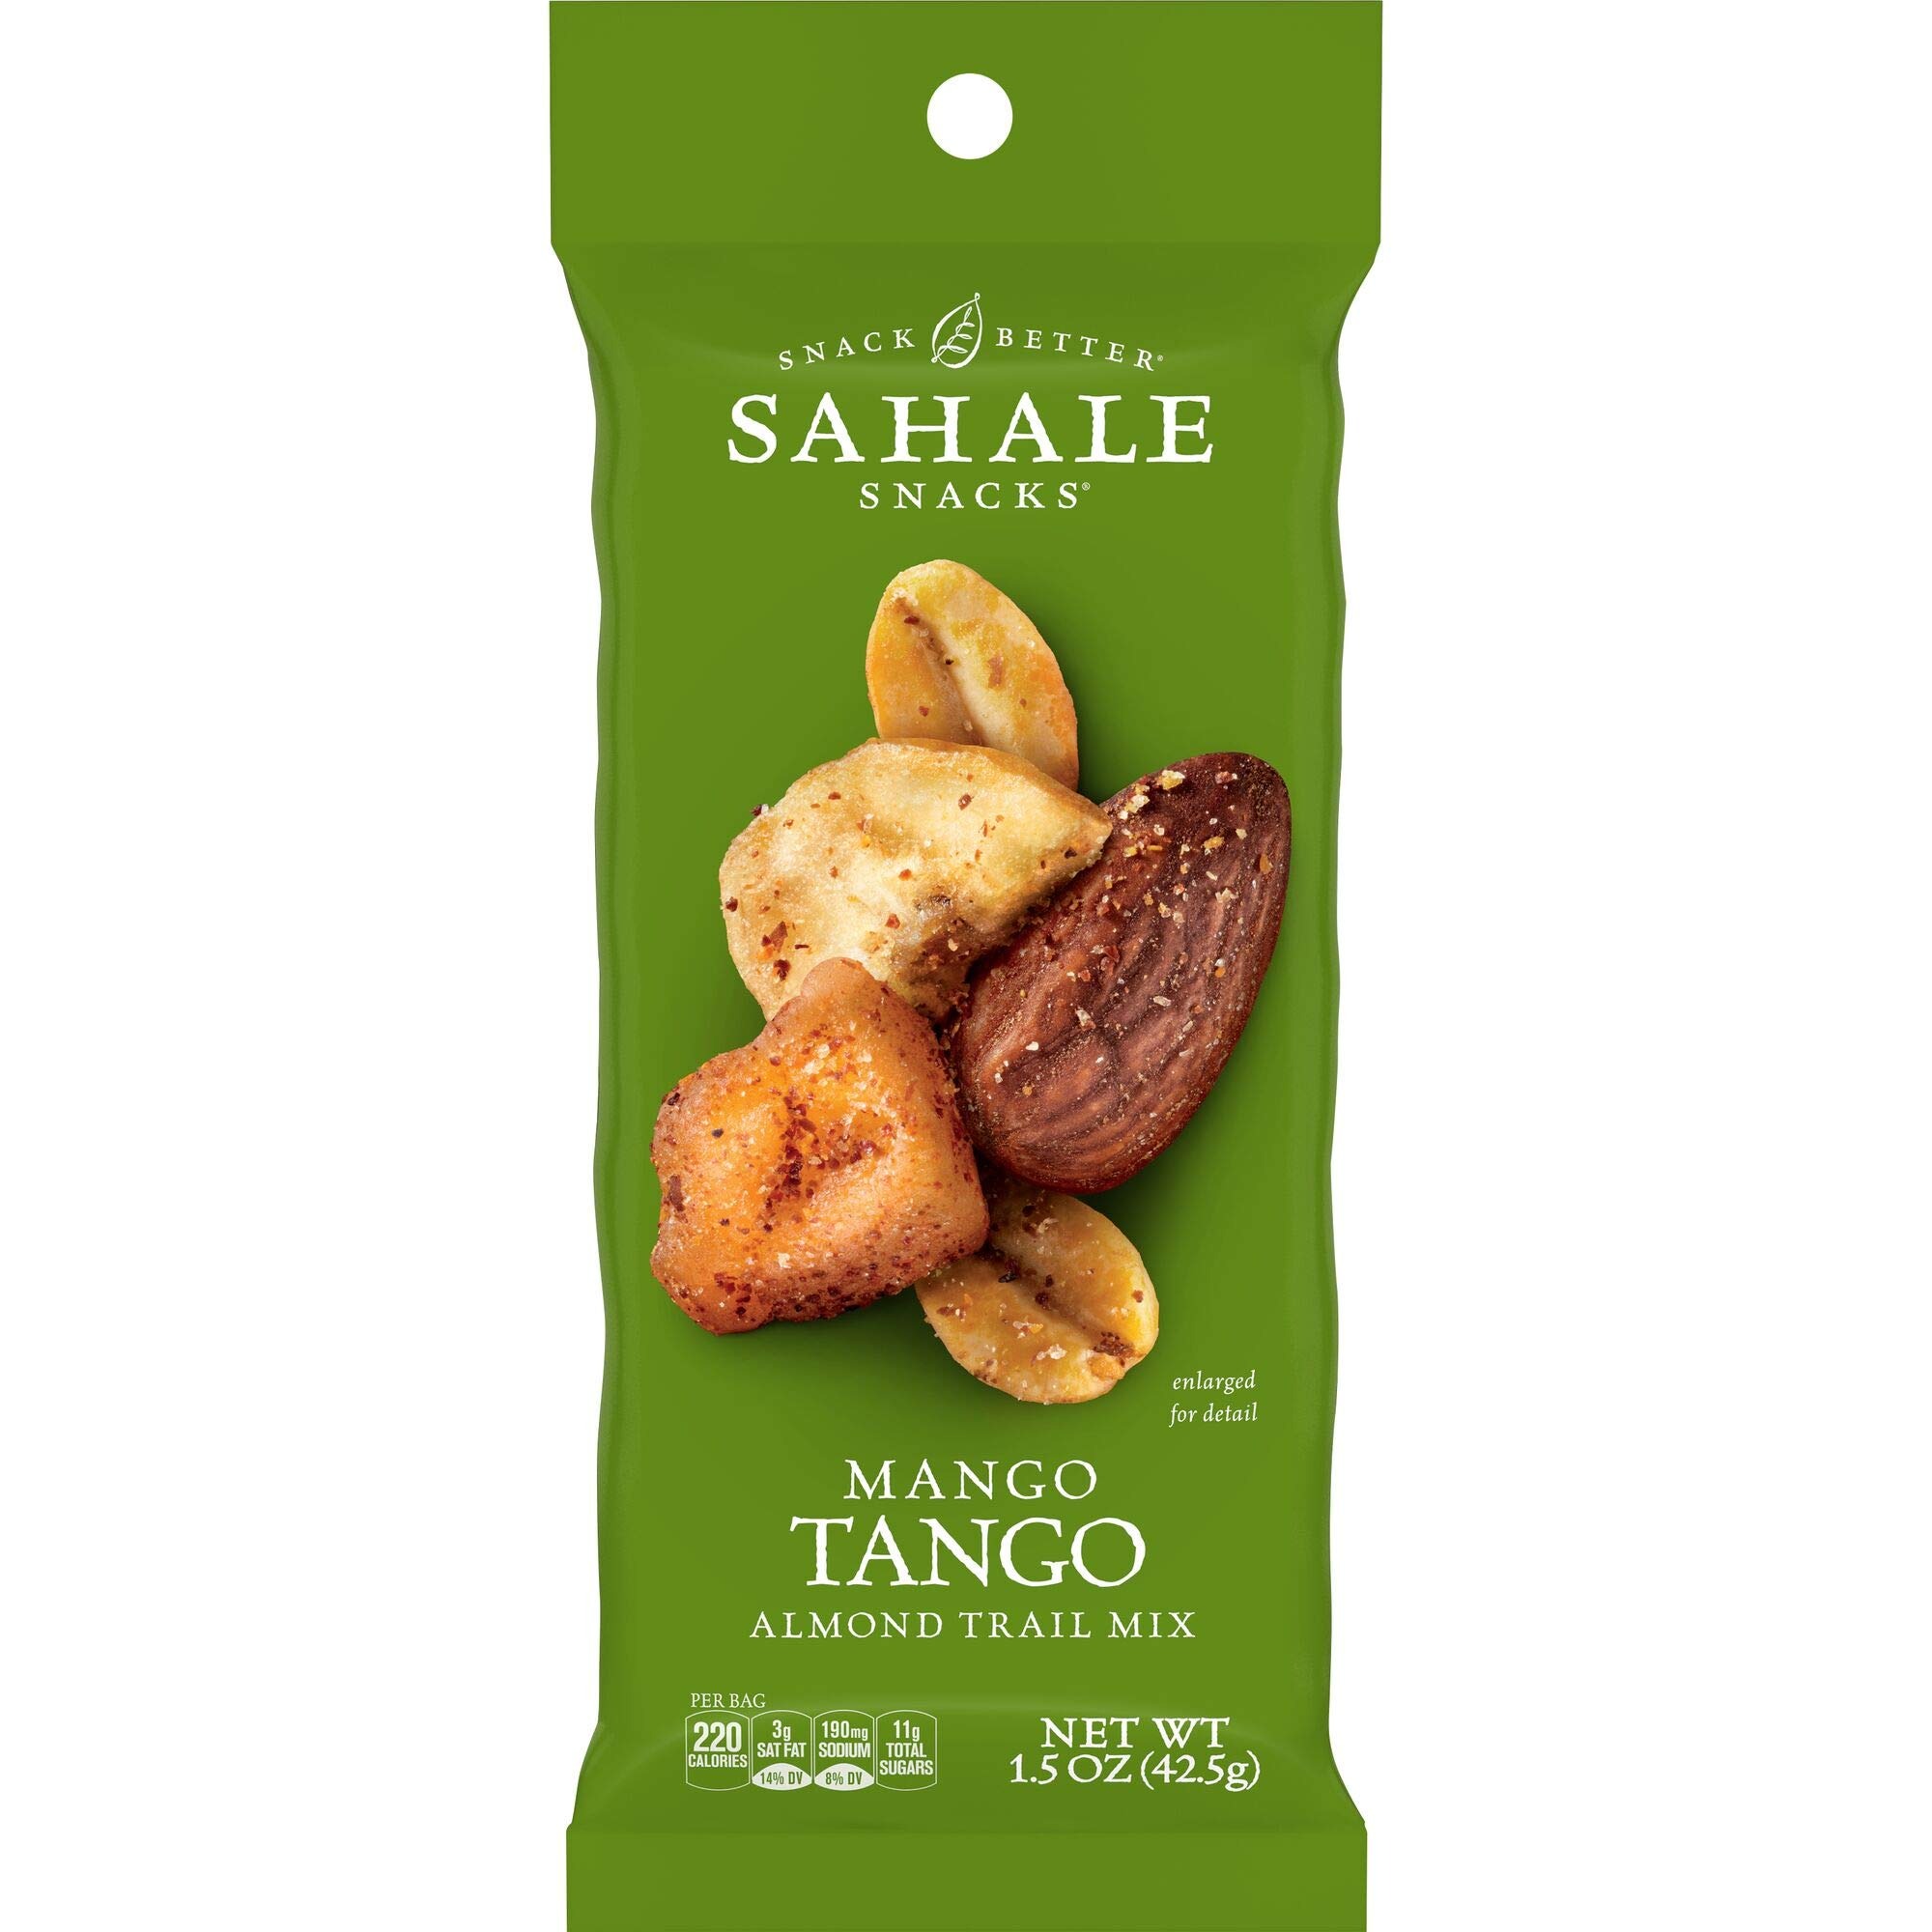
Item Name: Sahale Snacks Mango Tango Almond Trail Mix, 1.5 Ounces (Pack of 9)
Bullet Point 1: Convenient 1.5oz pouch is the perfect size for on-the-go snacking.
Bullet Point 2: Non-GMO Project Verified
Bullet Point 3: Certified Gluten Free
Bullet Point 4: Kosher
Bullet Point 5: No preservatives, no artificial colors and no artificial flavors
Value: 13.5
Unit: Ounce

Price: 20.7